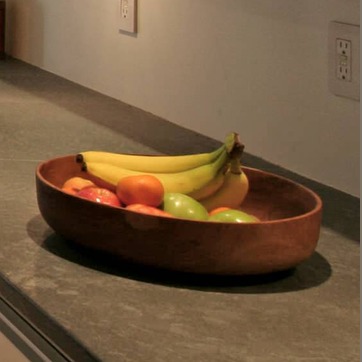
Material: food